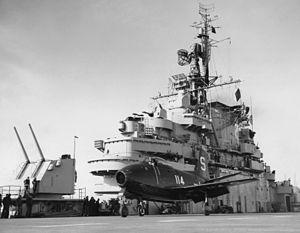
Le North American FJ-1 Fury fut le premier avion à réaction opérationnel en service dans la marine américaine, et fut développé par le constructeur américain North American Aviation sous le nom de projet NA-135.